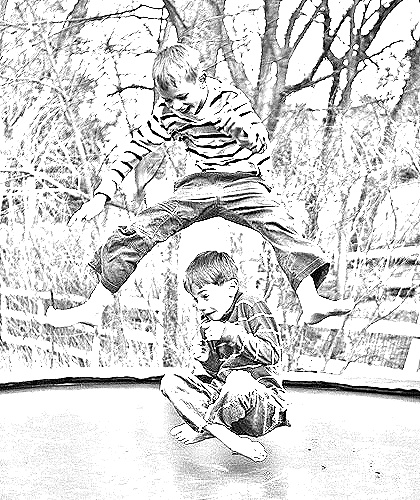
Portrait style: Sketch Portrait